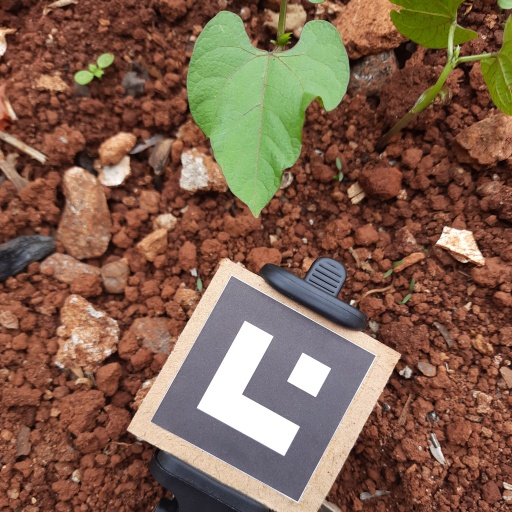
Observations: wavy surface, no eating holes, under cloudy sky